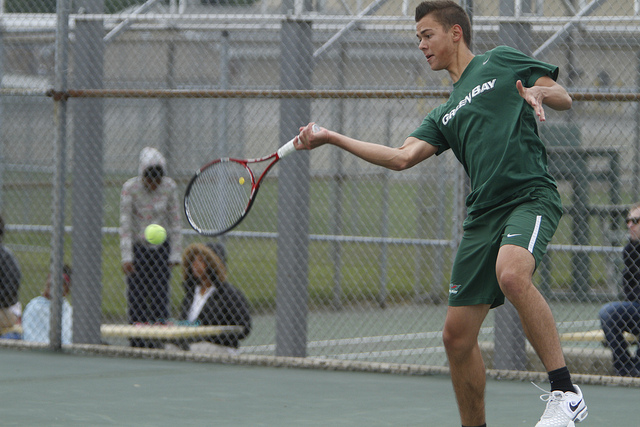
vận động viên tennis nam đang cầm vợt tennis thi đấu trên sân